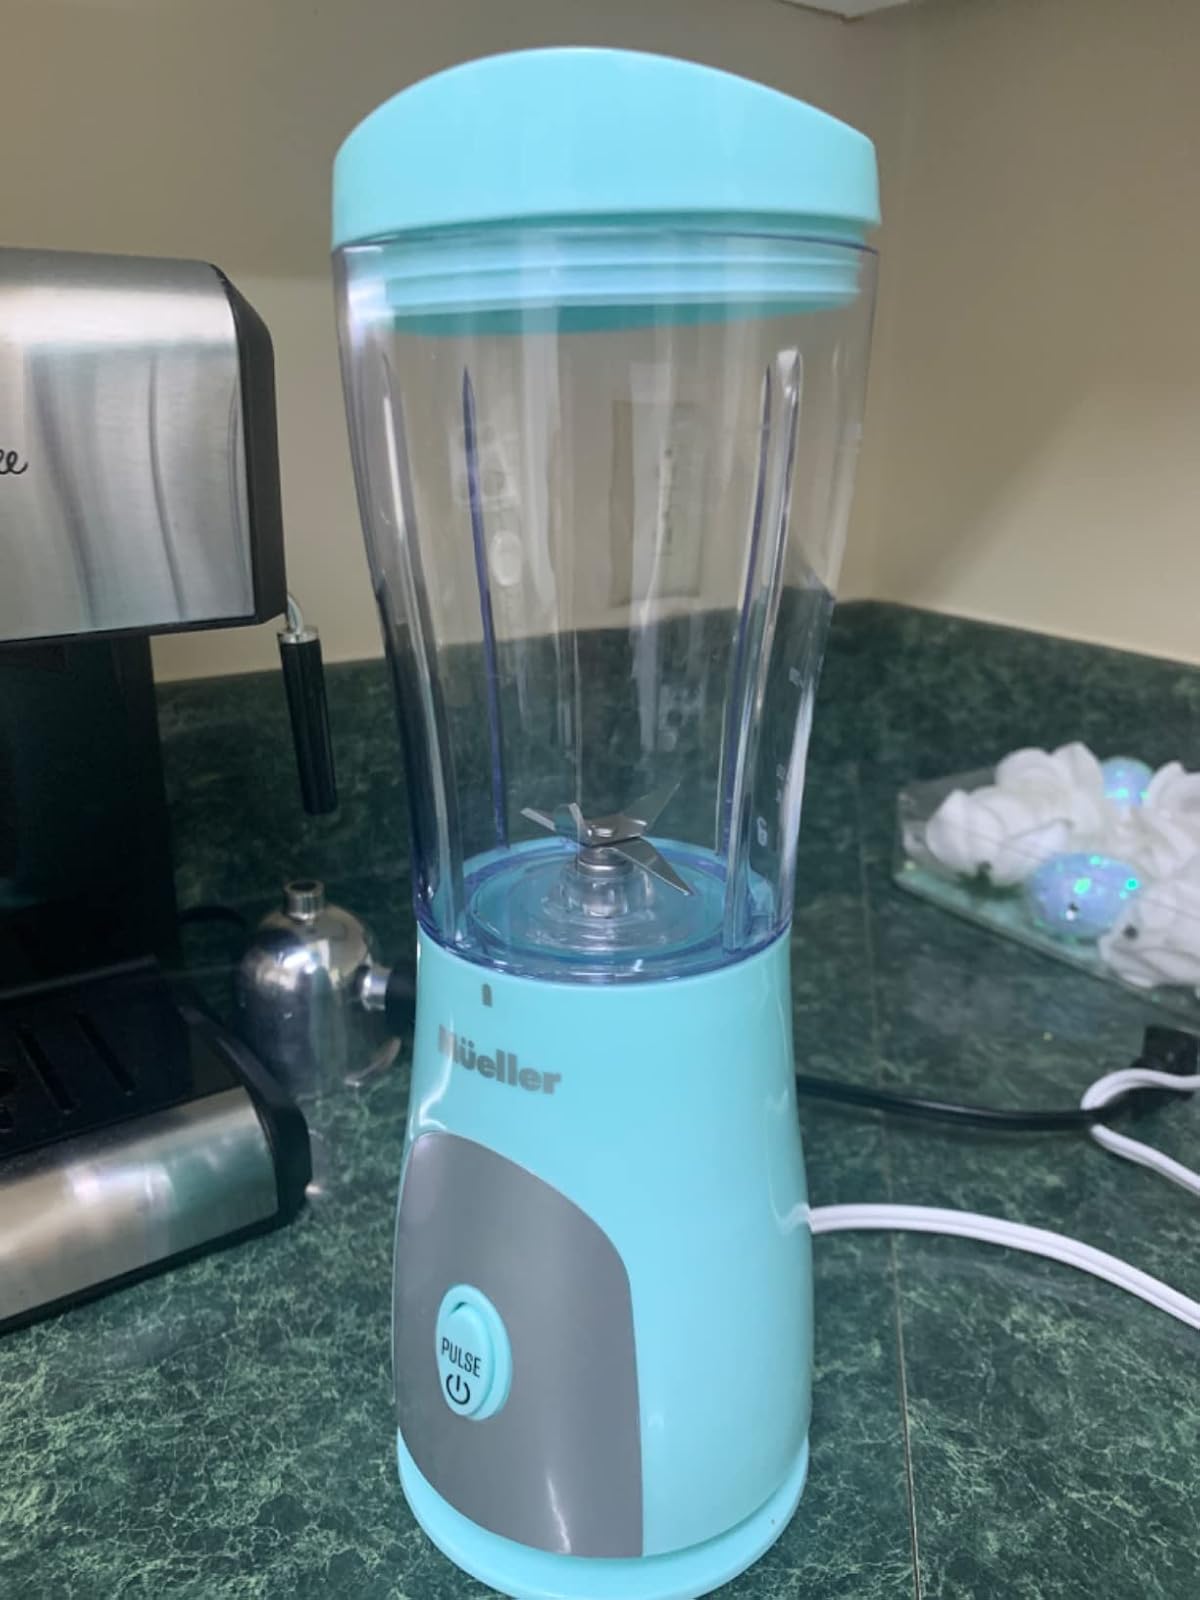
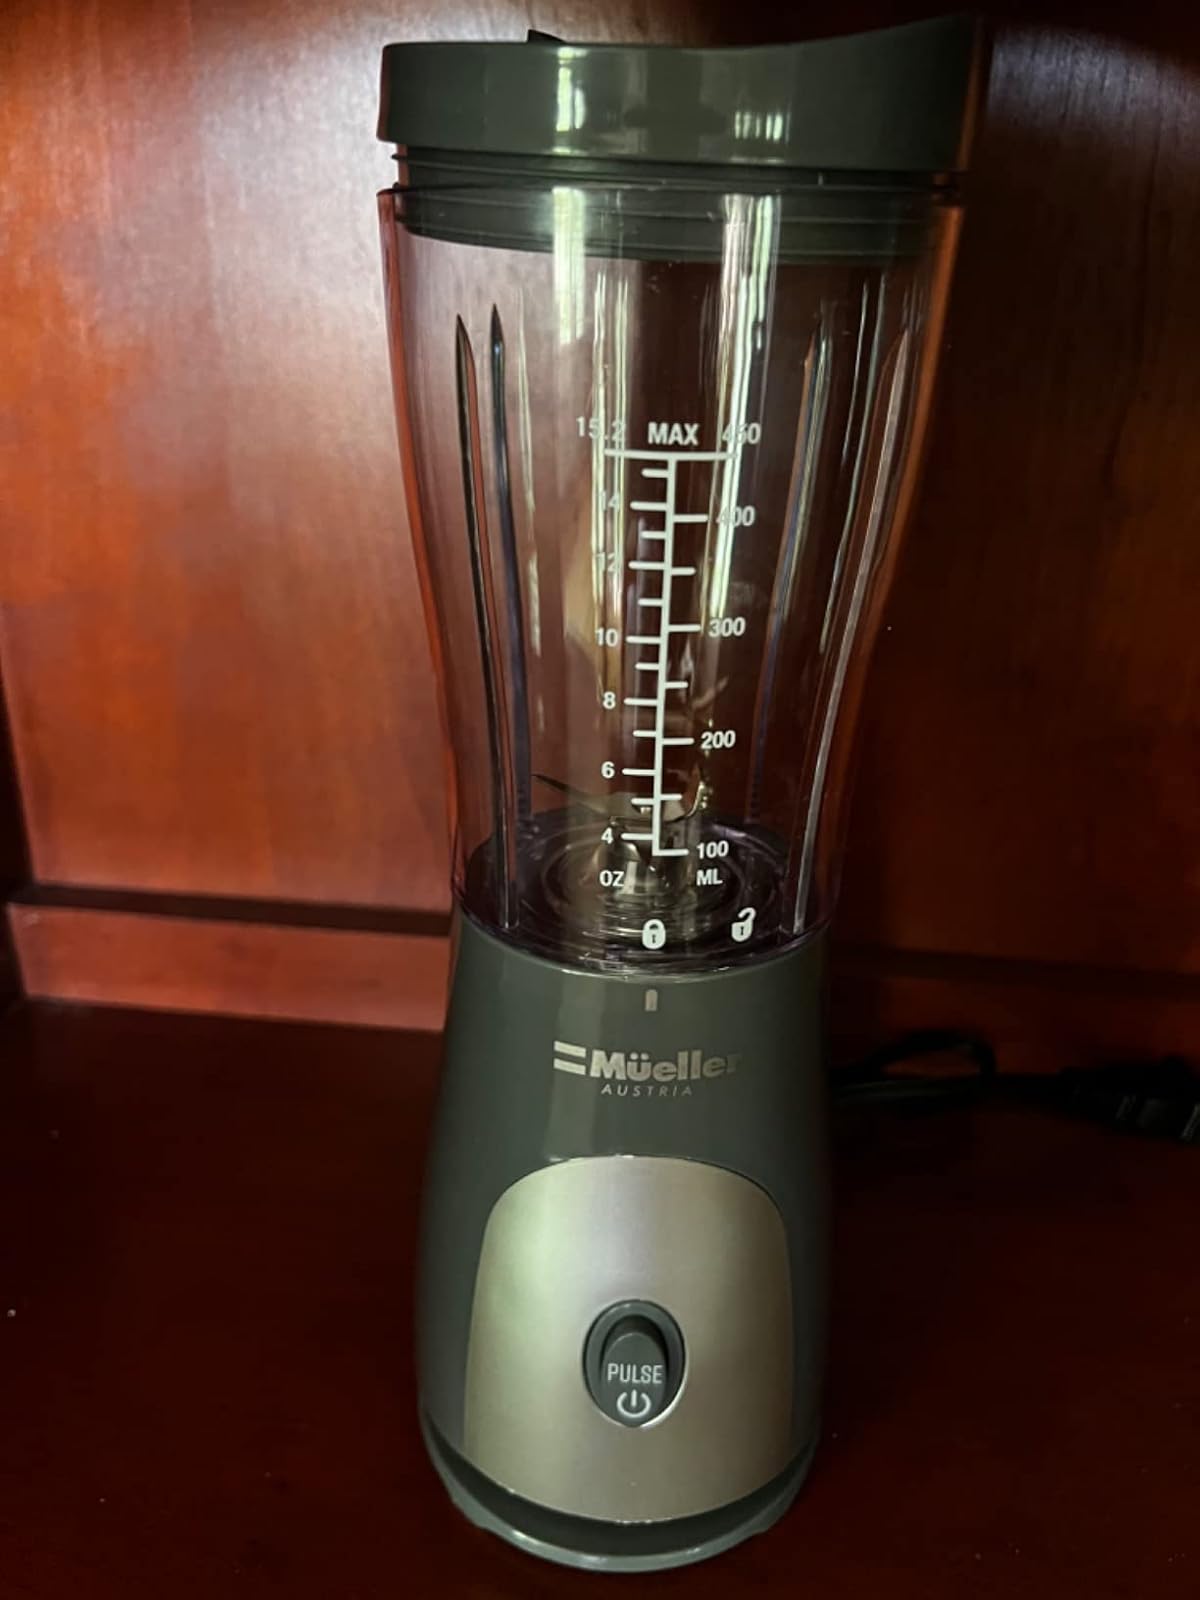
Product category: items_blender
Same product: no